Filippo Coletti

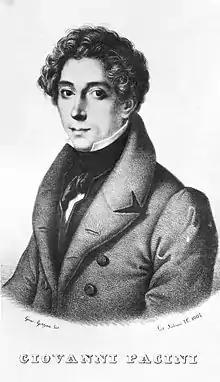
Composer Giovanni Pacini – Coletti created 6 roles in Pacini's operas

In 1858 the caricaturist Melchiorre Delfico drew Verdi at the piano rehearsing Simon Boccanegra Verdi is depicted at the piano with his back to the viewer, Coletti to his right, reading off a sheet of music while Fraschini and the rest of the Simon Boccanegra cast stand around staring.